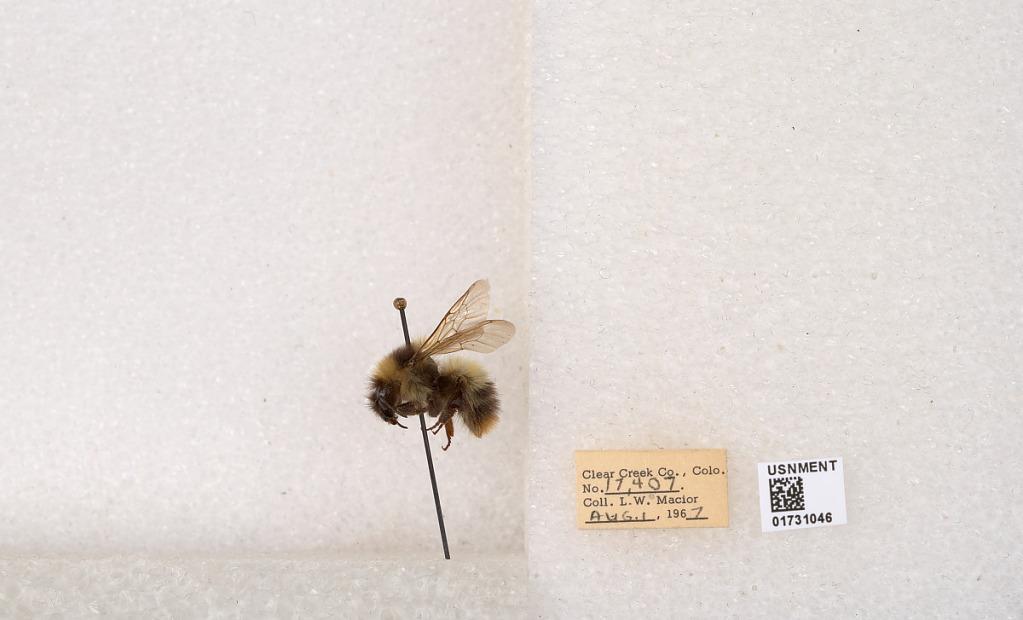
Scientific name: Bombus kirbyellus
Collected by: L. Macior
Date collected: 1967-8-1
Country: United States
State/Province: Colorado
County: Clear Creek
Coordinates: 39.6891, -105.644